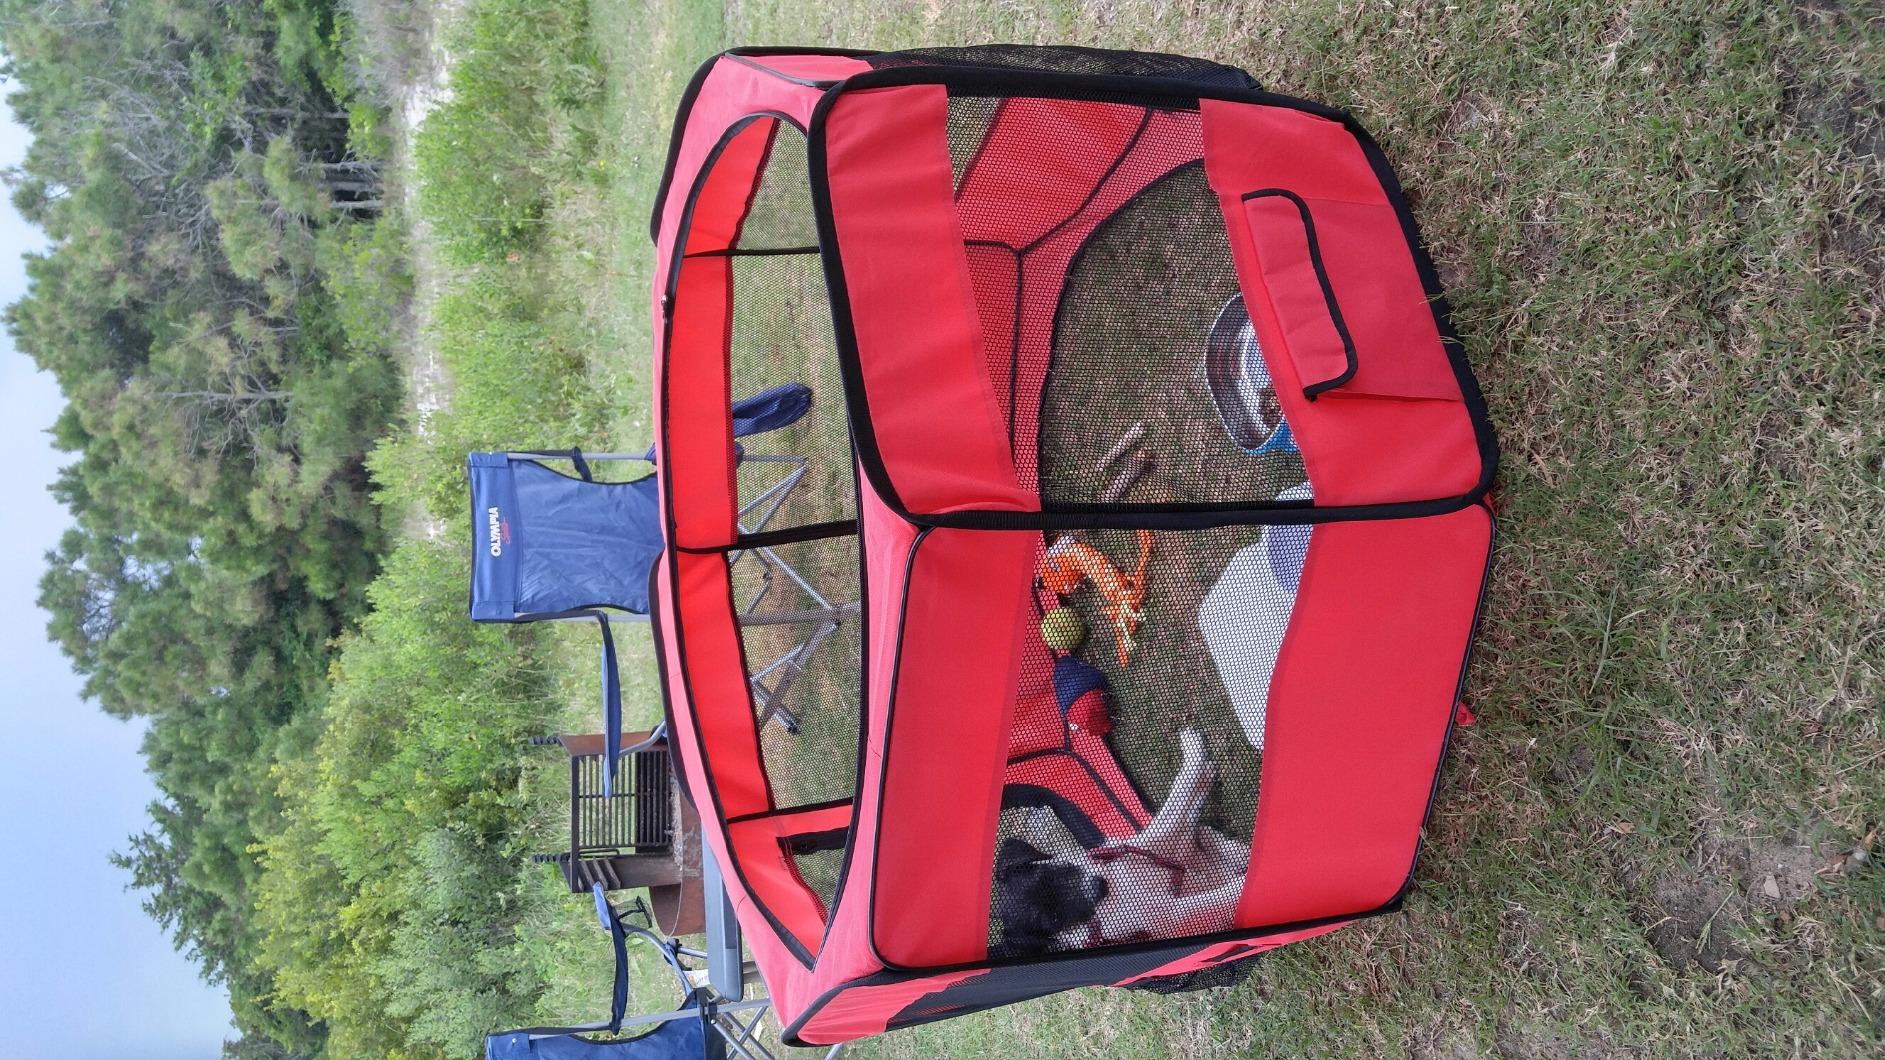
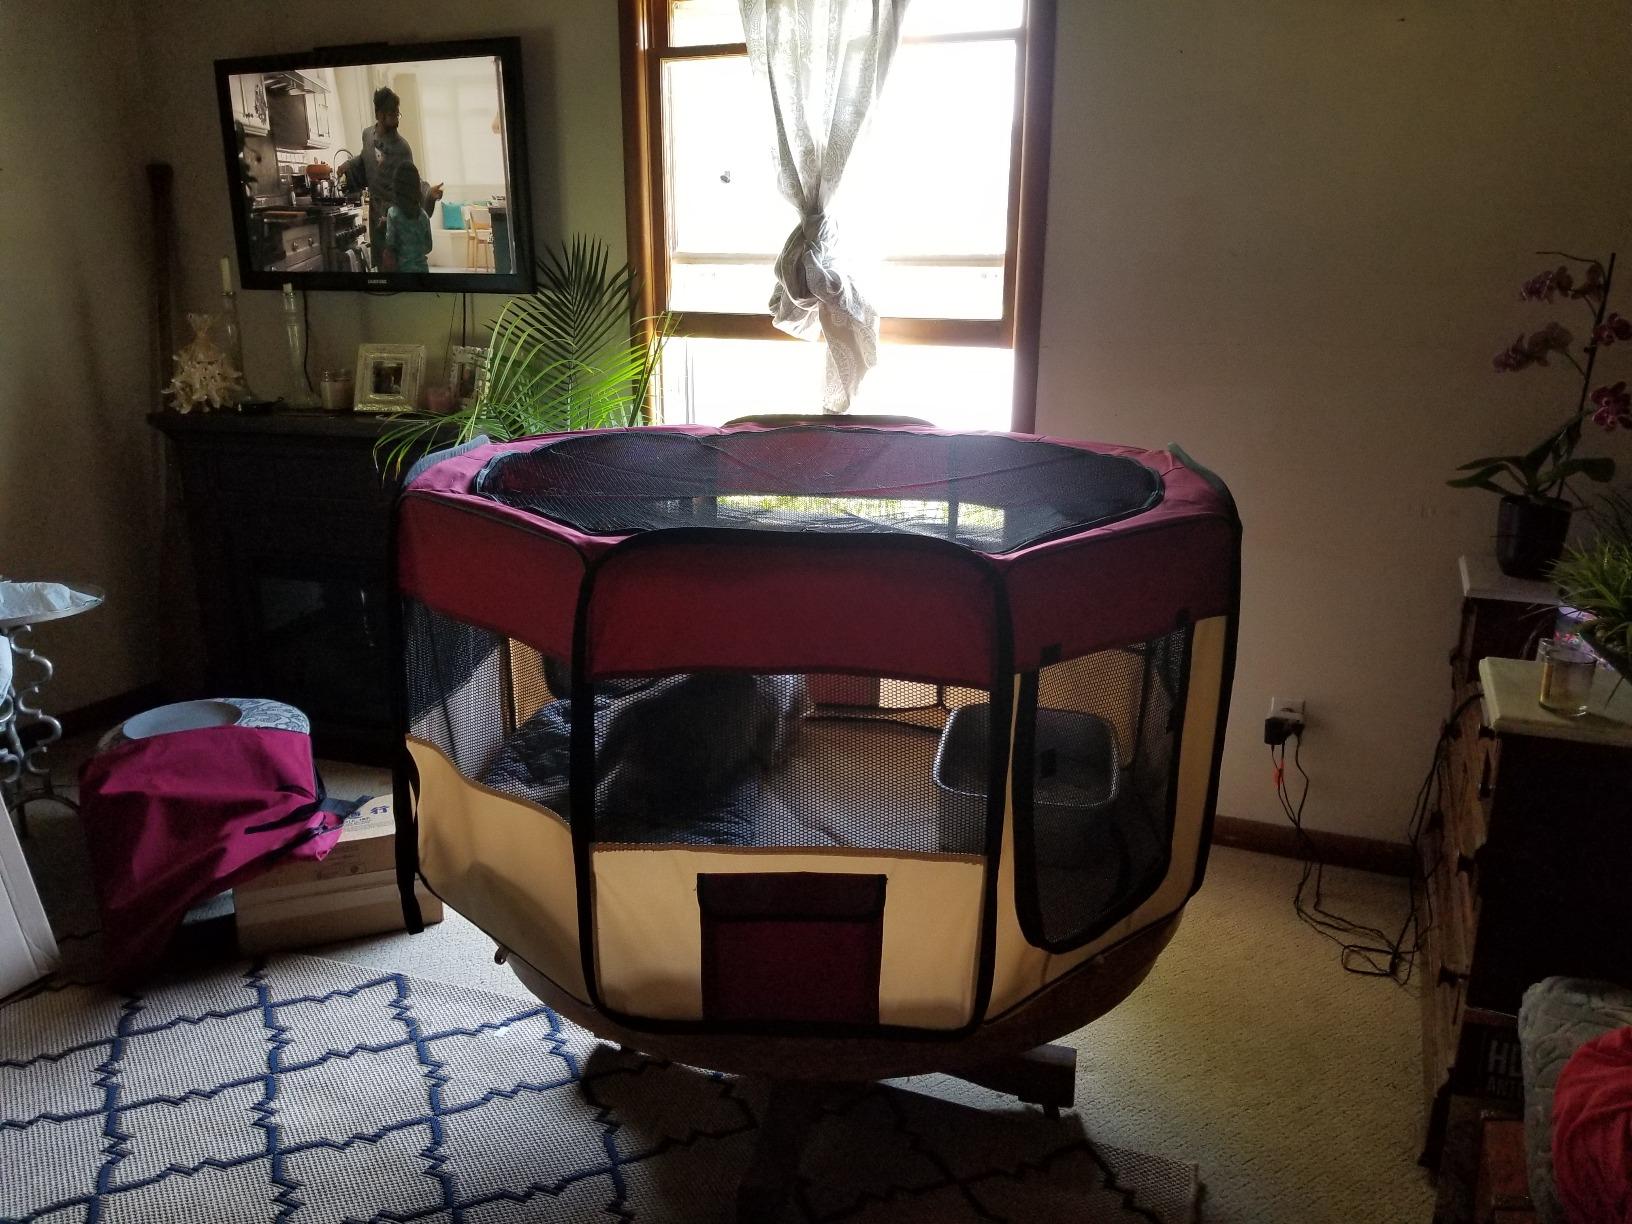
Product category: items_kennel
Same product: no